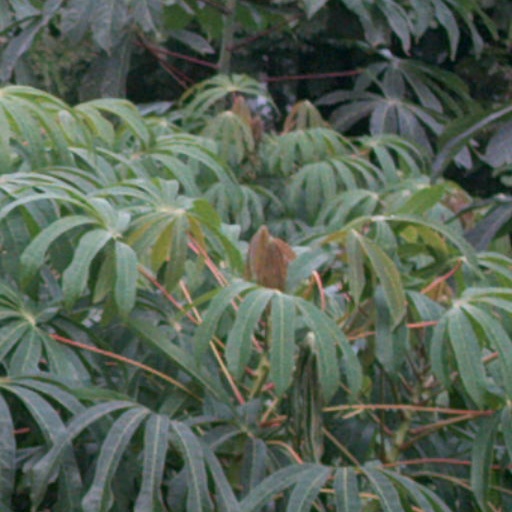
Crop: cassava